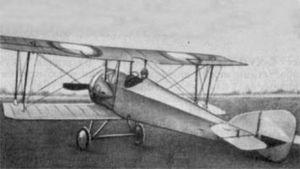
La Première Guerre mondiale voit le plein essor des premiers avions militaires, après de timides tâtonnements et utilisations avant guerre.
Le Sikorsky S.20 est un chasseur russe conçu au cours de la Première Guerre mondiale.